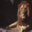
Label: lion